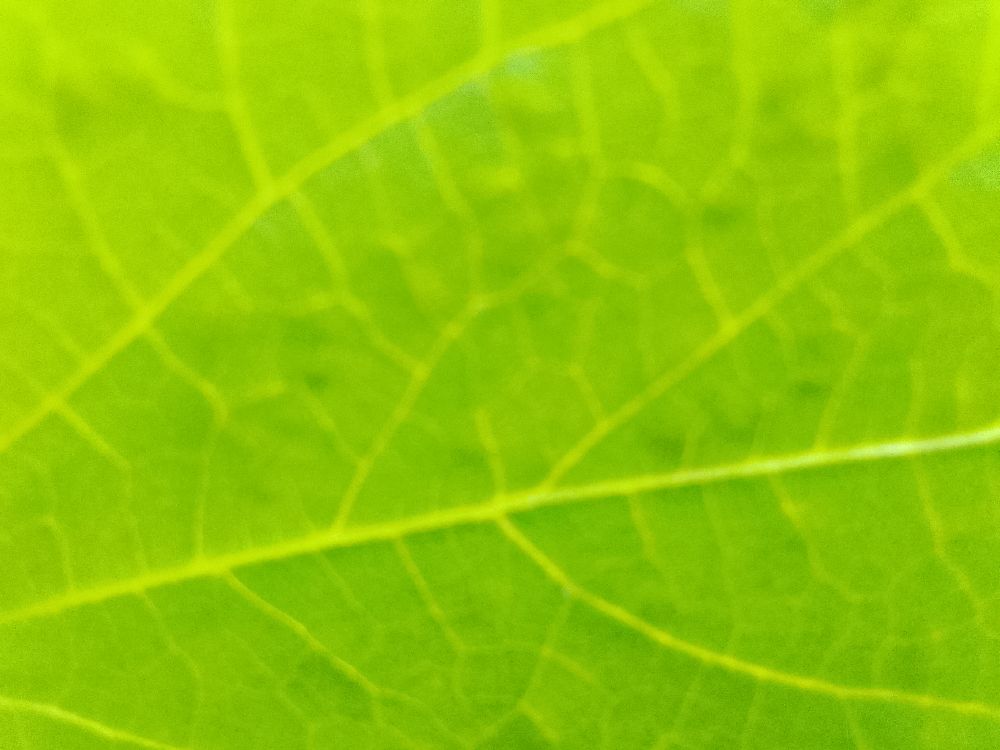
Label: healthy